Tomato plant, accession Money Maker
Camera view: vertical (180 deg); turntable rotation: 240 degrees
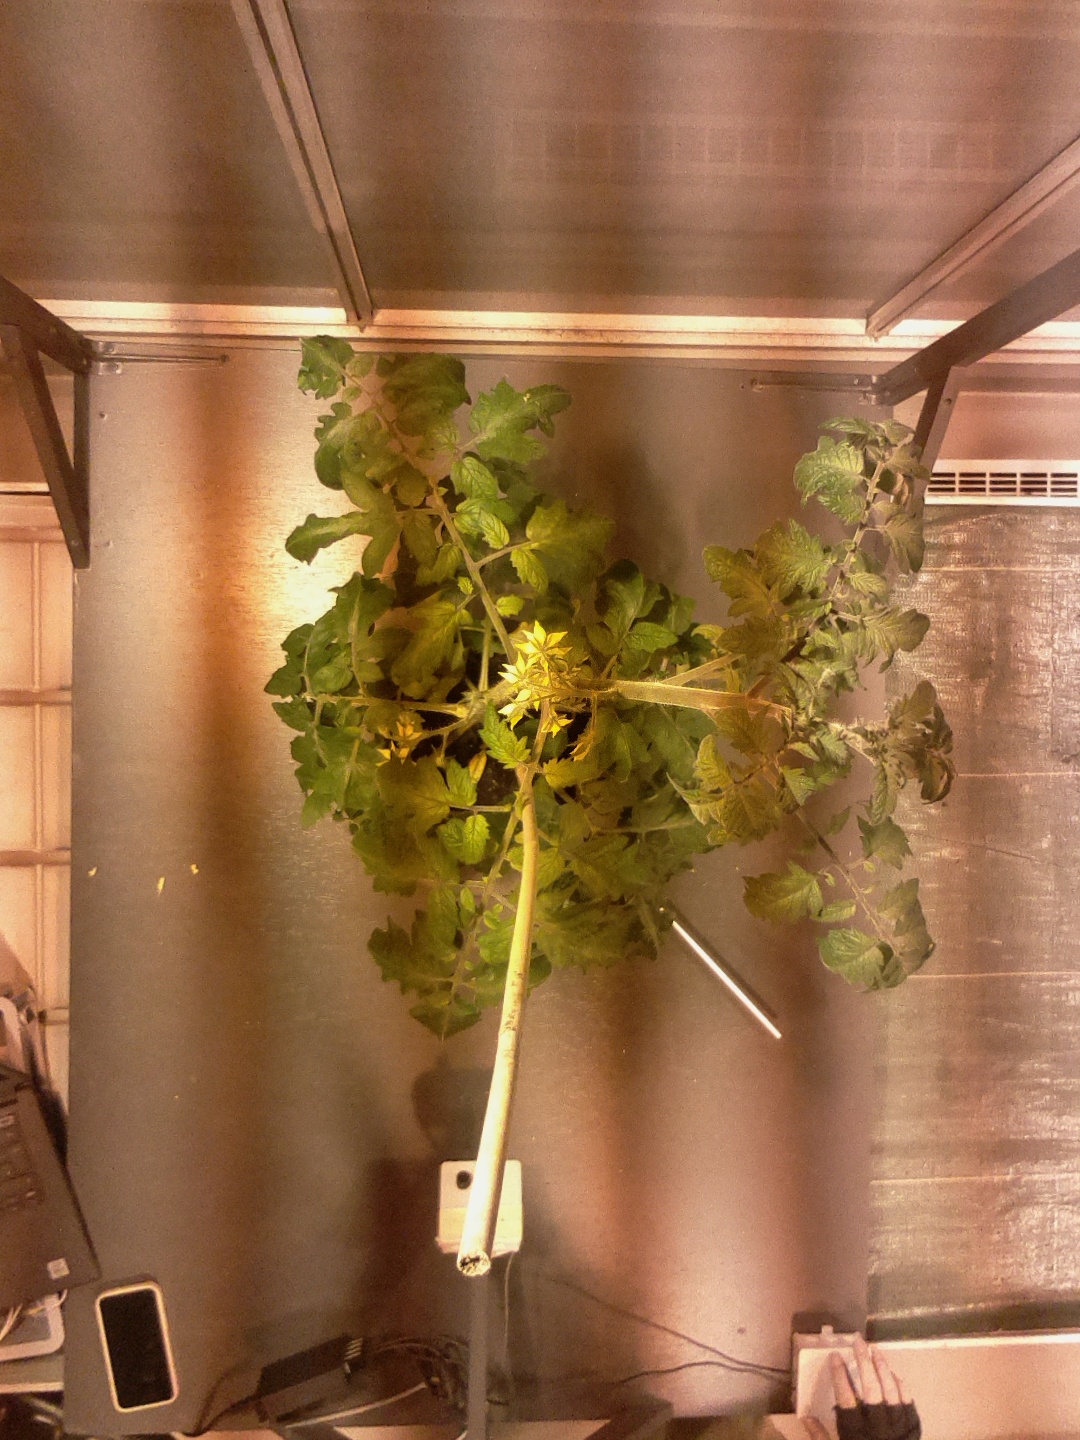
BBCH growth stage 69: End of flowering, 90%-100% of flowers open, more petals falling